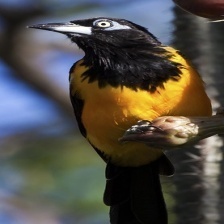
Species: VENEZUELIAN TROUPIAL
Scientific name: ICTERUS ICTERUS